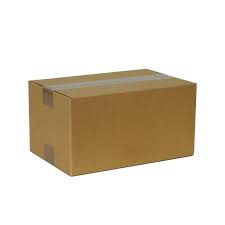
Waste category: cardboard